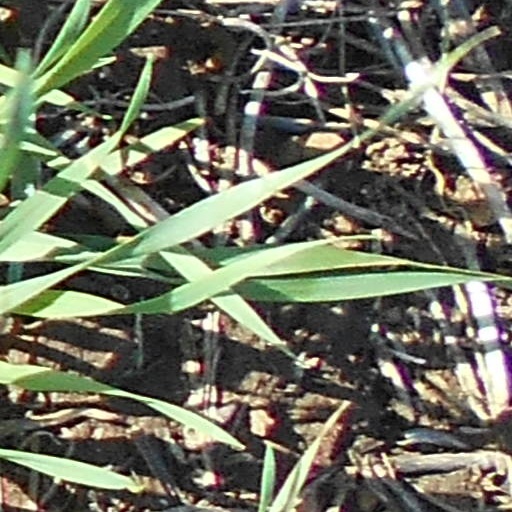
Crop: wheat